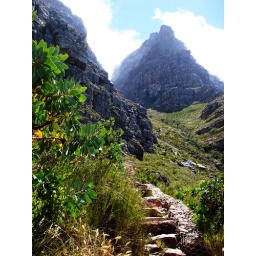
this is most of the way up the skeleton gorge in table mountain